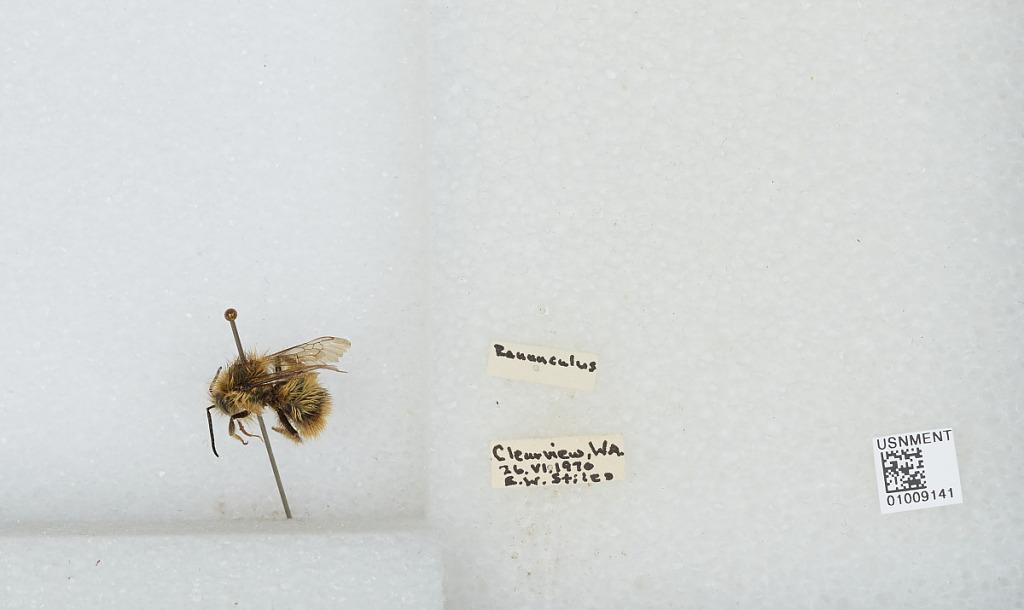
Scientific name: Bombus (Pyrobombus) mixtus Cresson
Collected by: E. Stiles
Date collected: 1970-6-26
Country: United States
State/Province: Washington
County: Snohomish
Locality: Clearview
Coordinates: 47.8292, -122.145